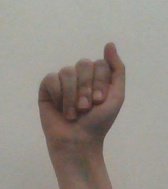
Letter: saad